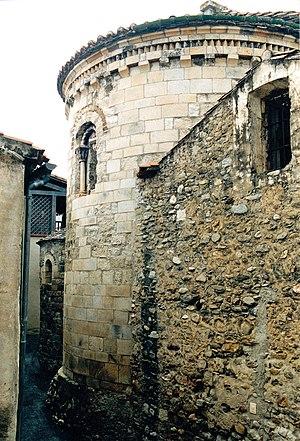
France - Pyrénées-Orientales - Église Sainte-Marie d'Espira-de-Conflent
Espira-de-Conflent est une commune française située dans le département des Pyrénées-Orientales, en région Occitanie.
Cet article recense les monuments historiques des Pyrénées-Orientales, en France.
L'église Sainte-Marie est une église romane située à Espira-de-Conflent, dans le département français des Pyrénées-Orientales en région Occitanie.